Richard Haag

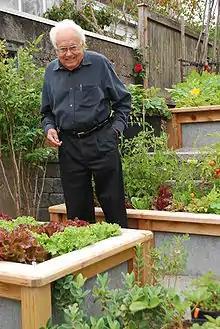
Richard Haag standing in a garden (details unknown)

Richard Haag (October 23, 1923 – May 9, 2018) was an American landscape architect who was known for his role in Gas Works Park in Seattle, Washington and on the Bloedel Reserve on Bainbridge Island. Richard Haag's modernist and minimalist ideals also set the tone for Northwestern landscape design.